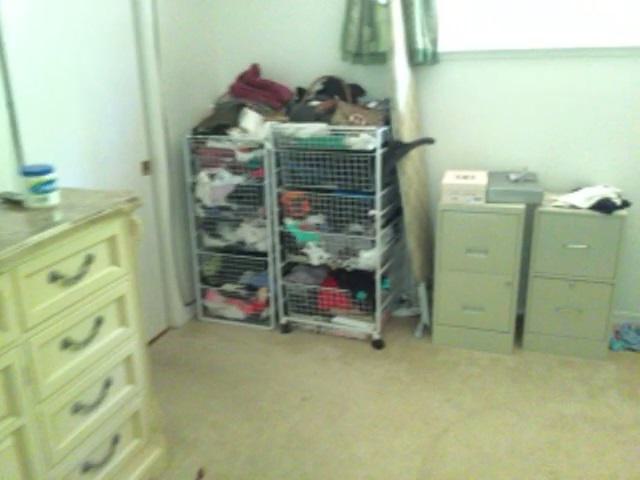
Question: Is the door left of the tv from the second object's perspective? Final answer should be yes or no.
Answer: Yes